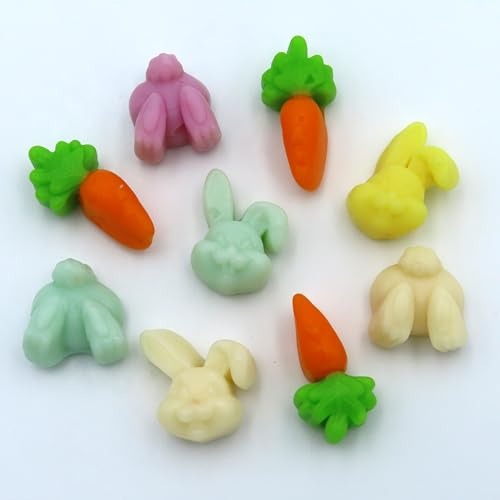
Item Name: Beulah's Cottontail Gummies, 2 Pound Package, 240 Pieces of Candy
Bullet Point 1: Sweet & Fruity
Bullet Point 2: Bite Size Easter Gummy Candy
Bullet Point 3: Soft & Chewy
Product Description: Packaged in bulk, these Gummy Cottontail Bunnies are a great snack. Share with family and friends or enjoy for yourself.
Value: 32.0
Unit: Ounce

Price: 24.66